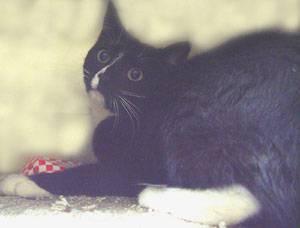
cat